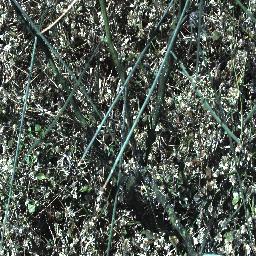
Label: parkinsonia